EAR 13 class

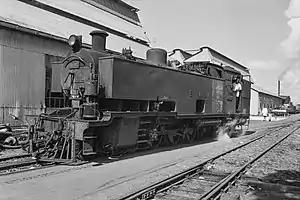

The EAR 13 class was a class of gauge steam locomotives built by North British Locomotive Company in Glasgow, Scotland, for the East African Railways (EAR).